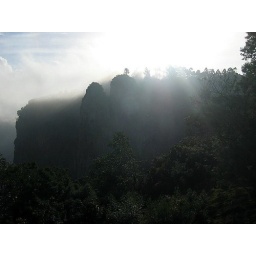
the hill with the cross near Kodaikanal